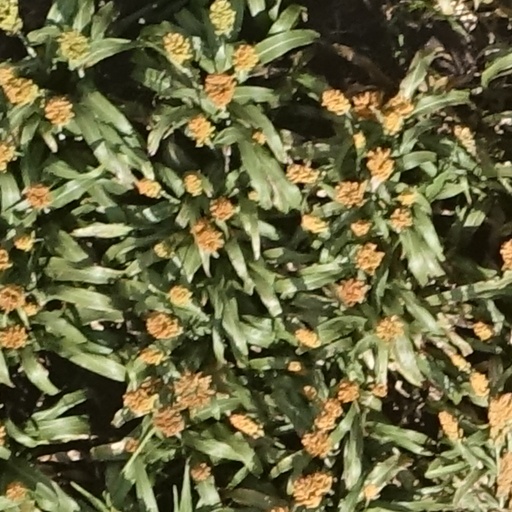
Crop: sorghum